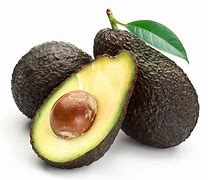
Label: Avocado